Climate change in the United Kingdom

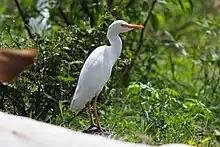
Climate change has led to an increase of warmer-weather adapted species in the UK, such as the cattle egret.

The Central England temperature series, recorded since 1659 in the Midlands, shows an observed increase in temperature, consistent with anthropogenic climate change rather than natural climate variability and change. According to the Met Office, climate change will affect the climate of the United Kingdom with warmer and wetter winters and hotter and drier summers. Spanish plumes will continue but bring more intense weather conditions such as hotter summer weather and summer thunderstorms.